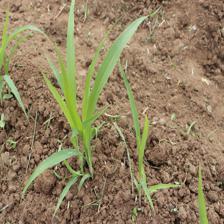
Label: Sorghum